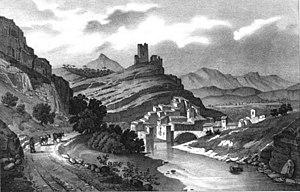
Pontaix
Pontaix est une commune française située dans le département de la Drôme en région Auvergne-Rhône-Alpes.